Reflexões de um Liquidificador

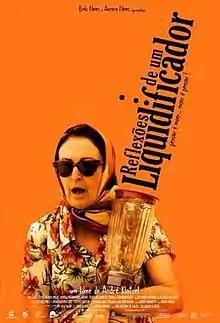

Reflexões de um Liquidificador ("Reflections Of A Blender") is a 2010 Brazilian surrealist dark comedy directed by André Klotzel.